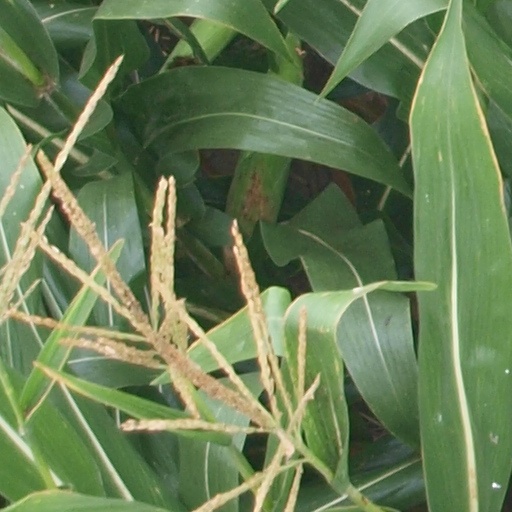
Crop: maize; corn